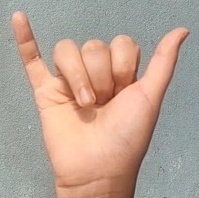
ASL sign: Y